Early childhood caries

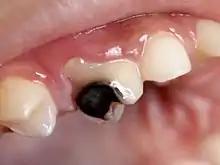
Dental caries (tooth decay) as seen on a child

Early childhood caries (ECC) is a multifactorial disease, with risk factors including but not limited to, cariogenic bacteria, diet practices and socioeconomic factors. Deciduous teeth begin to erupt at 6 months of age, once visible in the oral cavity they are susceptible to tooth decay or dental caries. This can result in the child experiencing severe pain, and needing extensive dental restorations or tooth extractions.